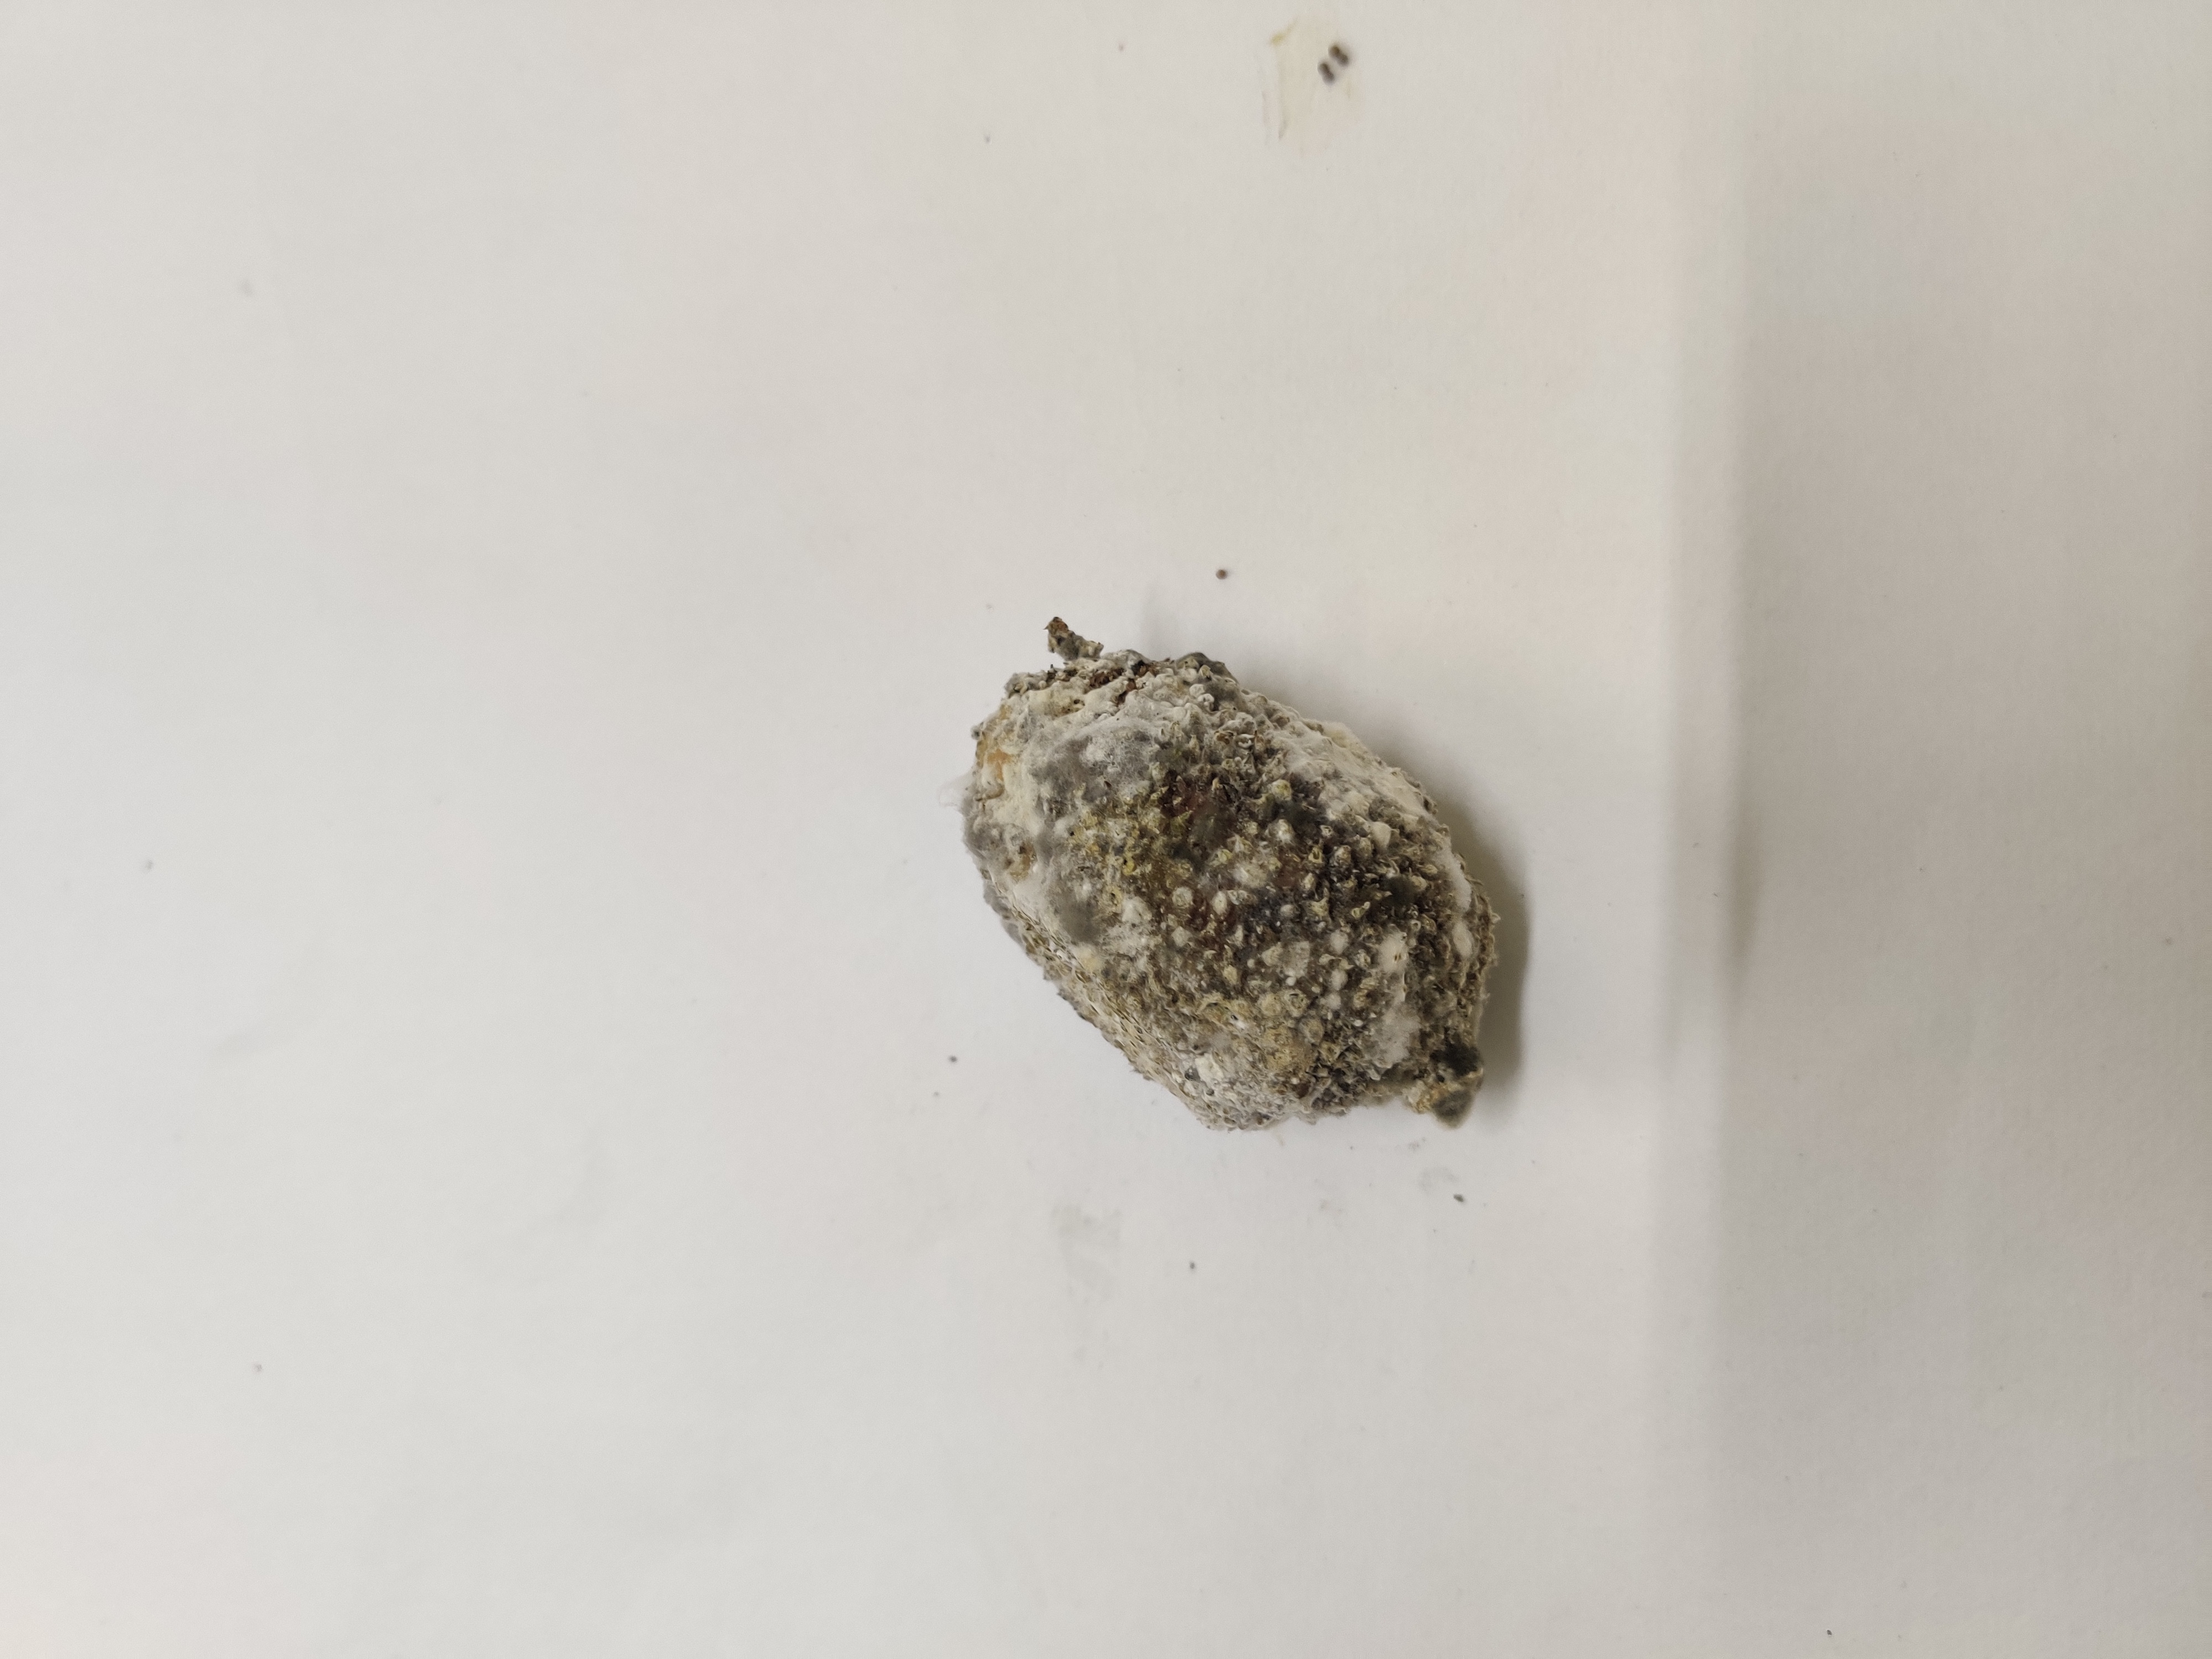
Crop: Spiny Gourd
Condition: Damaged